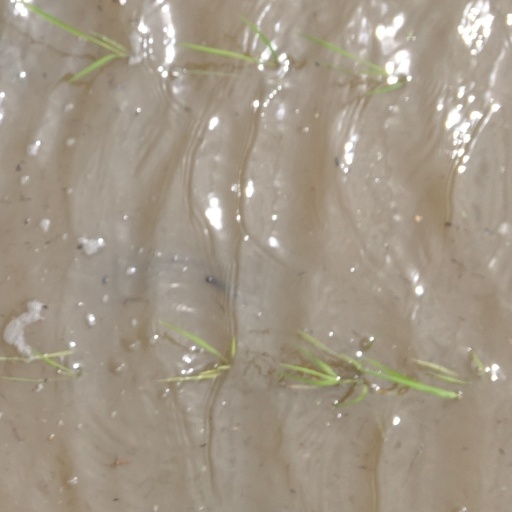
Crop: rice